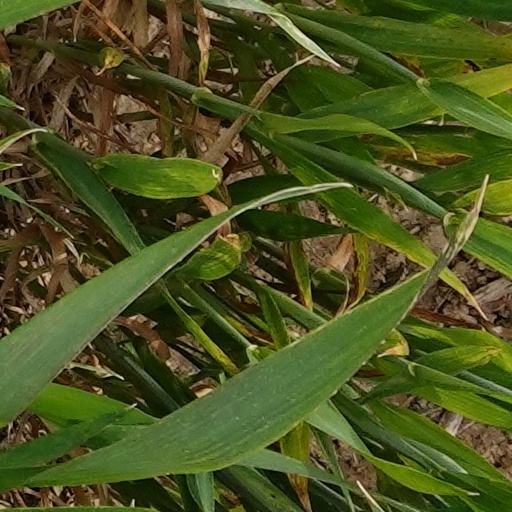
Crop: wheat